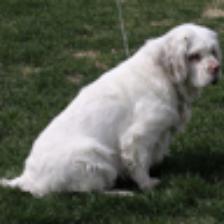
Label: NonHuman